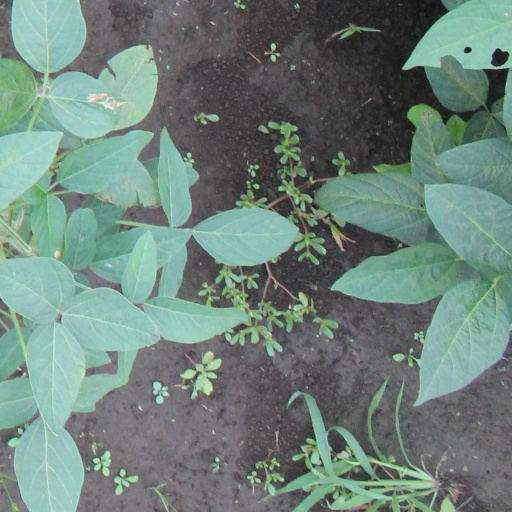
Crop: soybean